Brachiosaurus

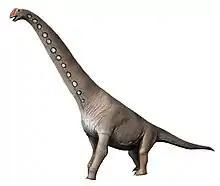
Restoration showing hypothetical nasal ornamentation and eyespots

It was believed throughout the nineteenth and early twentieth centuries that sauropods like "Brachiosaurus" were too massive to support their own weight on dry land, and instead lived partly submerged in water. Riggs, affirming observations by John Bell Hatcher, was the first to defend in length that most sauropods were fully terrestrial animals in his 1904 account on "Brachiosaurus", pointing out that their hollow vertebrae have no analogue in living aquatic or semiaquatic animals, and their long limbs and compact feet indicate specialization for terrestrial locomotion. "Brachiosaurus" would have been better adapted than other sauropods to a fully terrestrial lifestyle through its slender limbs, high chest, wide hips, high ilia and short tail. In its dorsal vertebrae the zygapophyses were very reduced while the hyposphene-hypantrum complex was extremely developed, resulting in a stiff torso incapable of bending sideways. The body was fit for only quadrupedal movement on land. Though Riggs's ideas were gradually forgotten during the first half of the twentieth century, the notion of sauropods as terrestrial animals has gained support since the 1950s, and is now universally accepted among paleontologists. In 1990 the paleontologist Stephen Czerkas stated that "Brachiosaurus" could have entered water occasionally to cool off (thermoregulate). "Brachiosaurus" is estimated to have walked at a speed of .